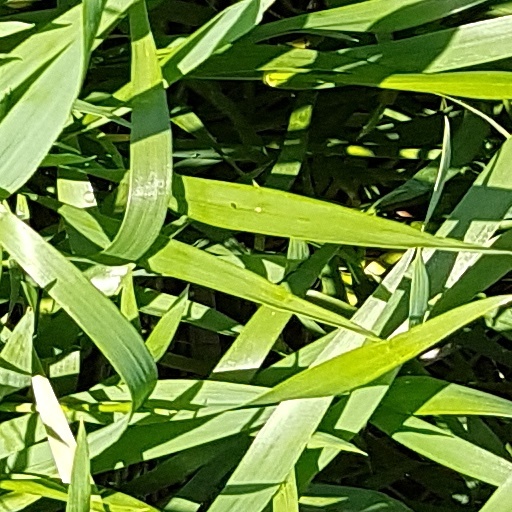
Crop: wheat